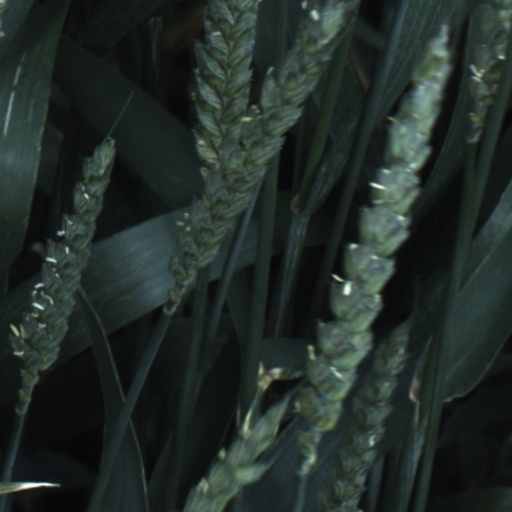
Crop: wheat